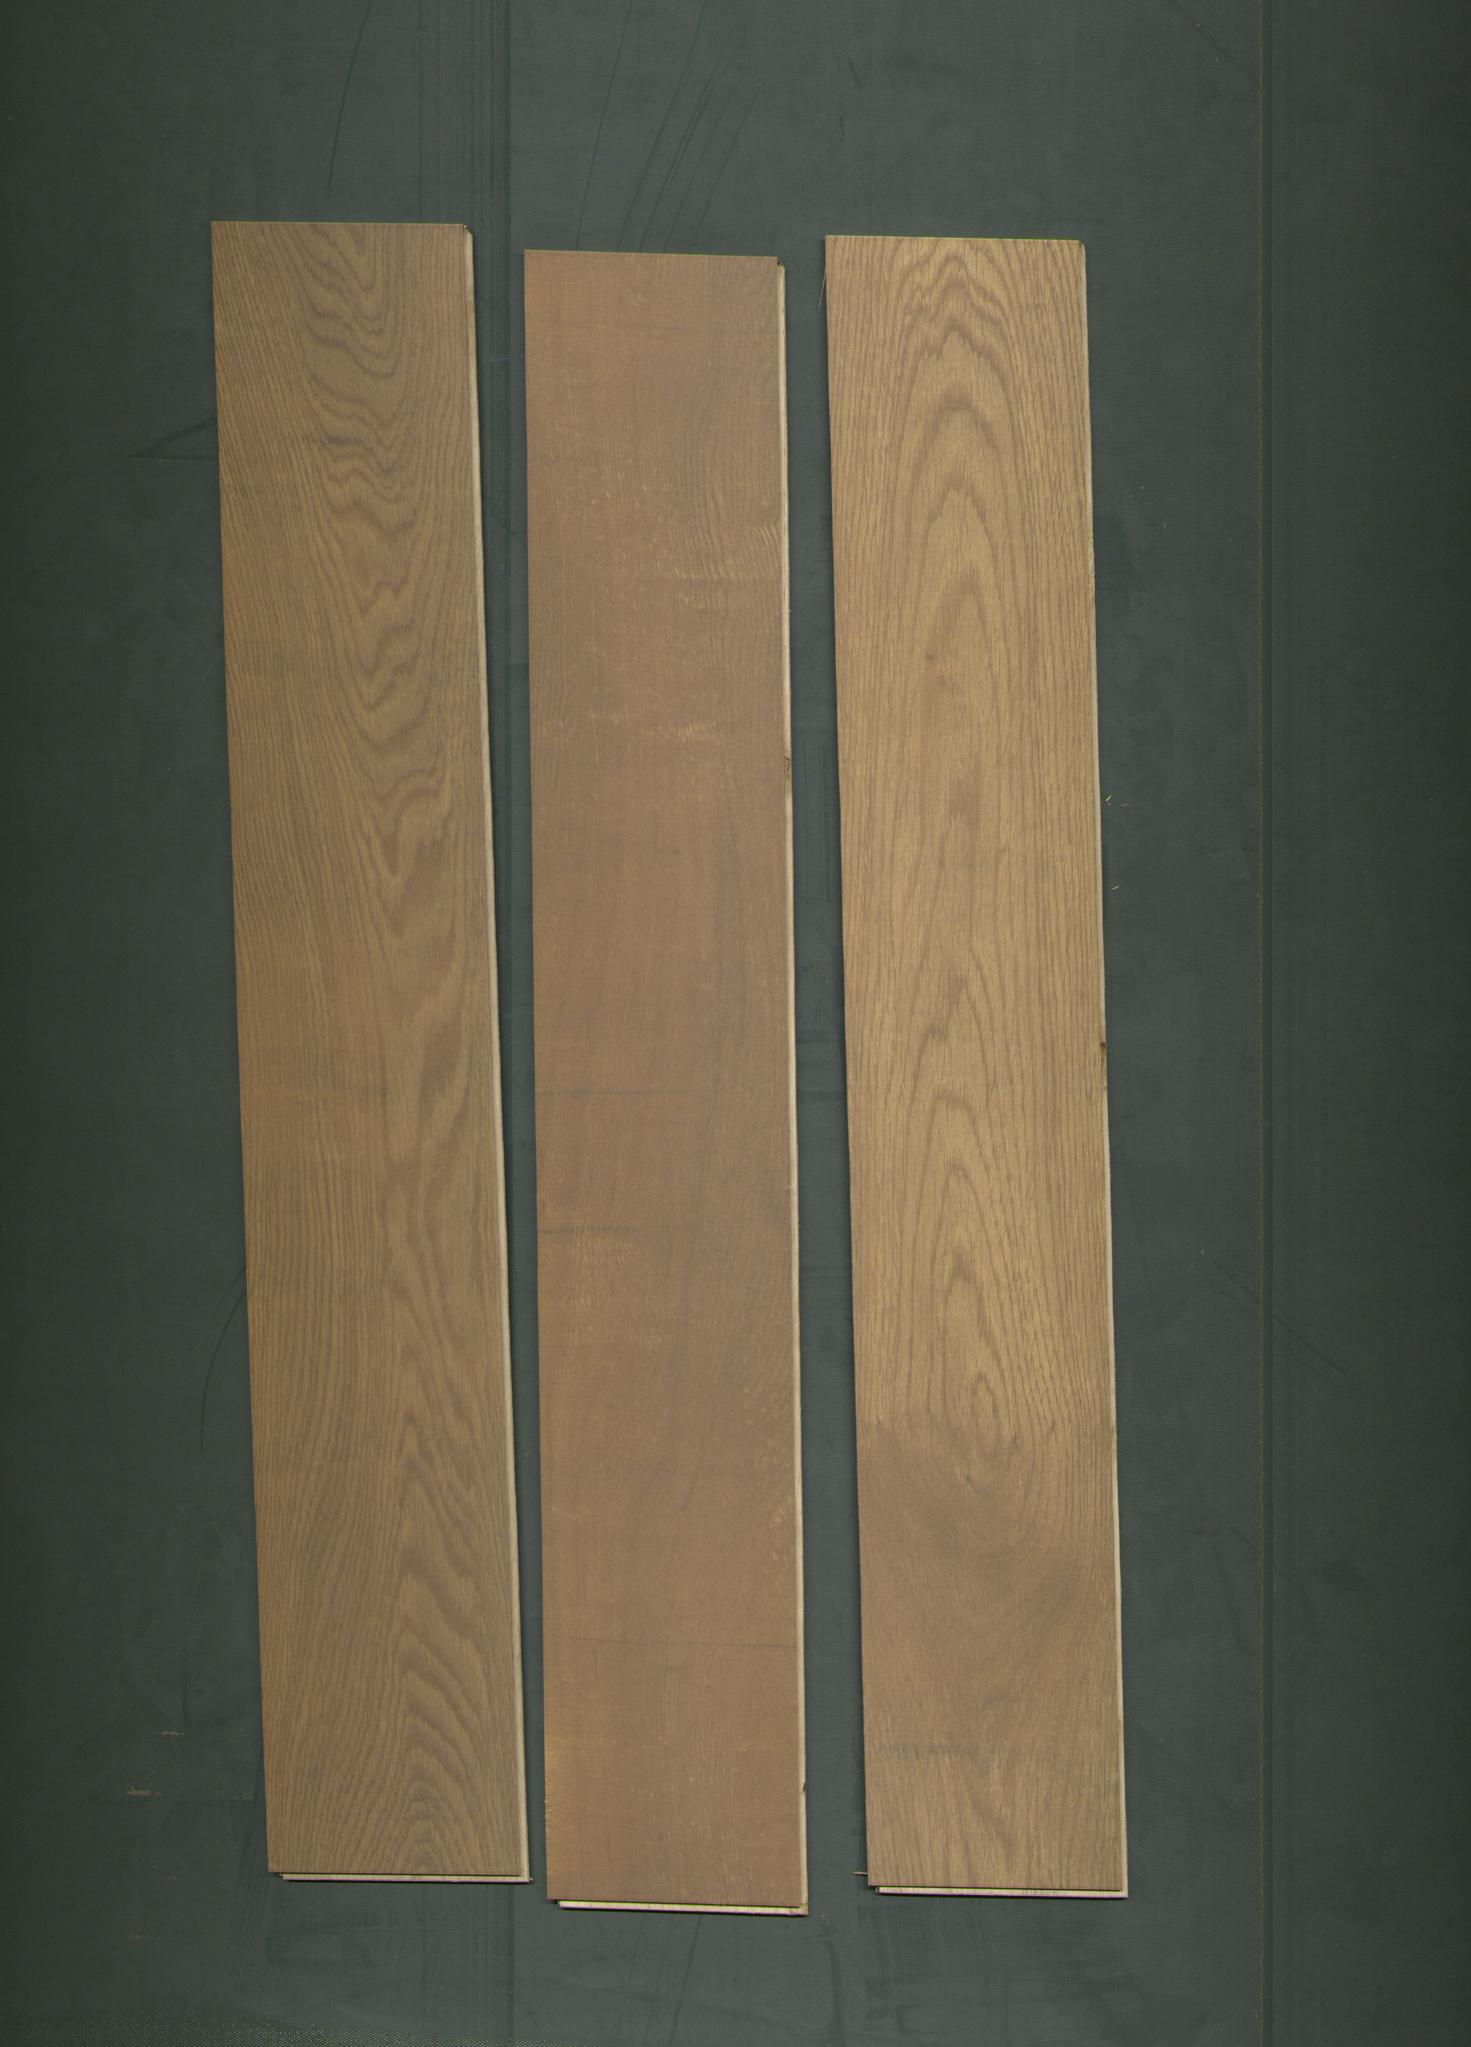
Label: mixers